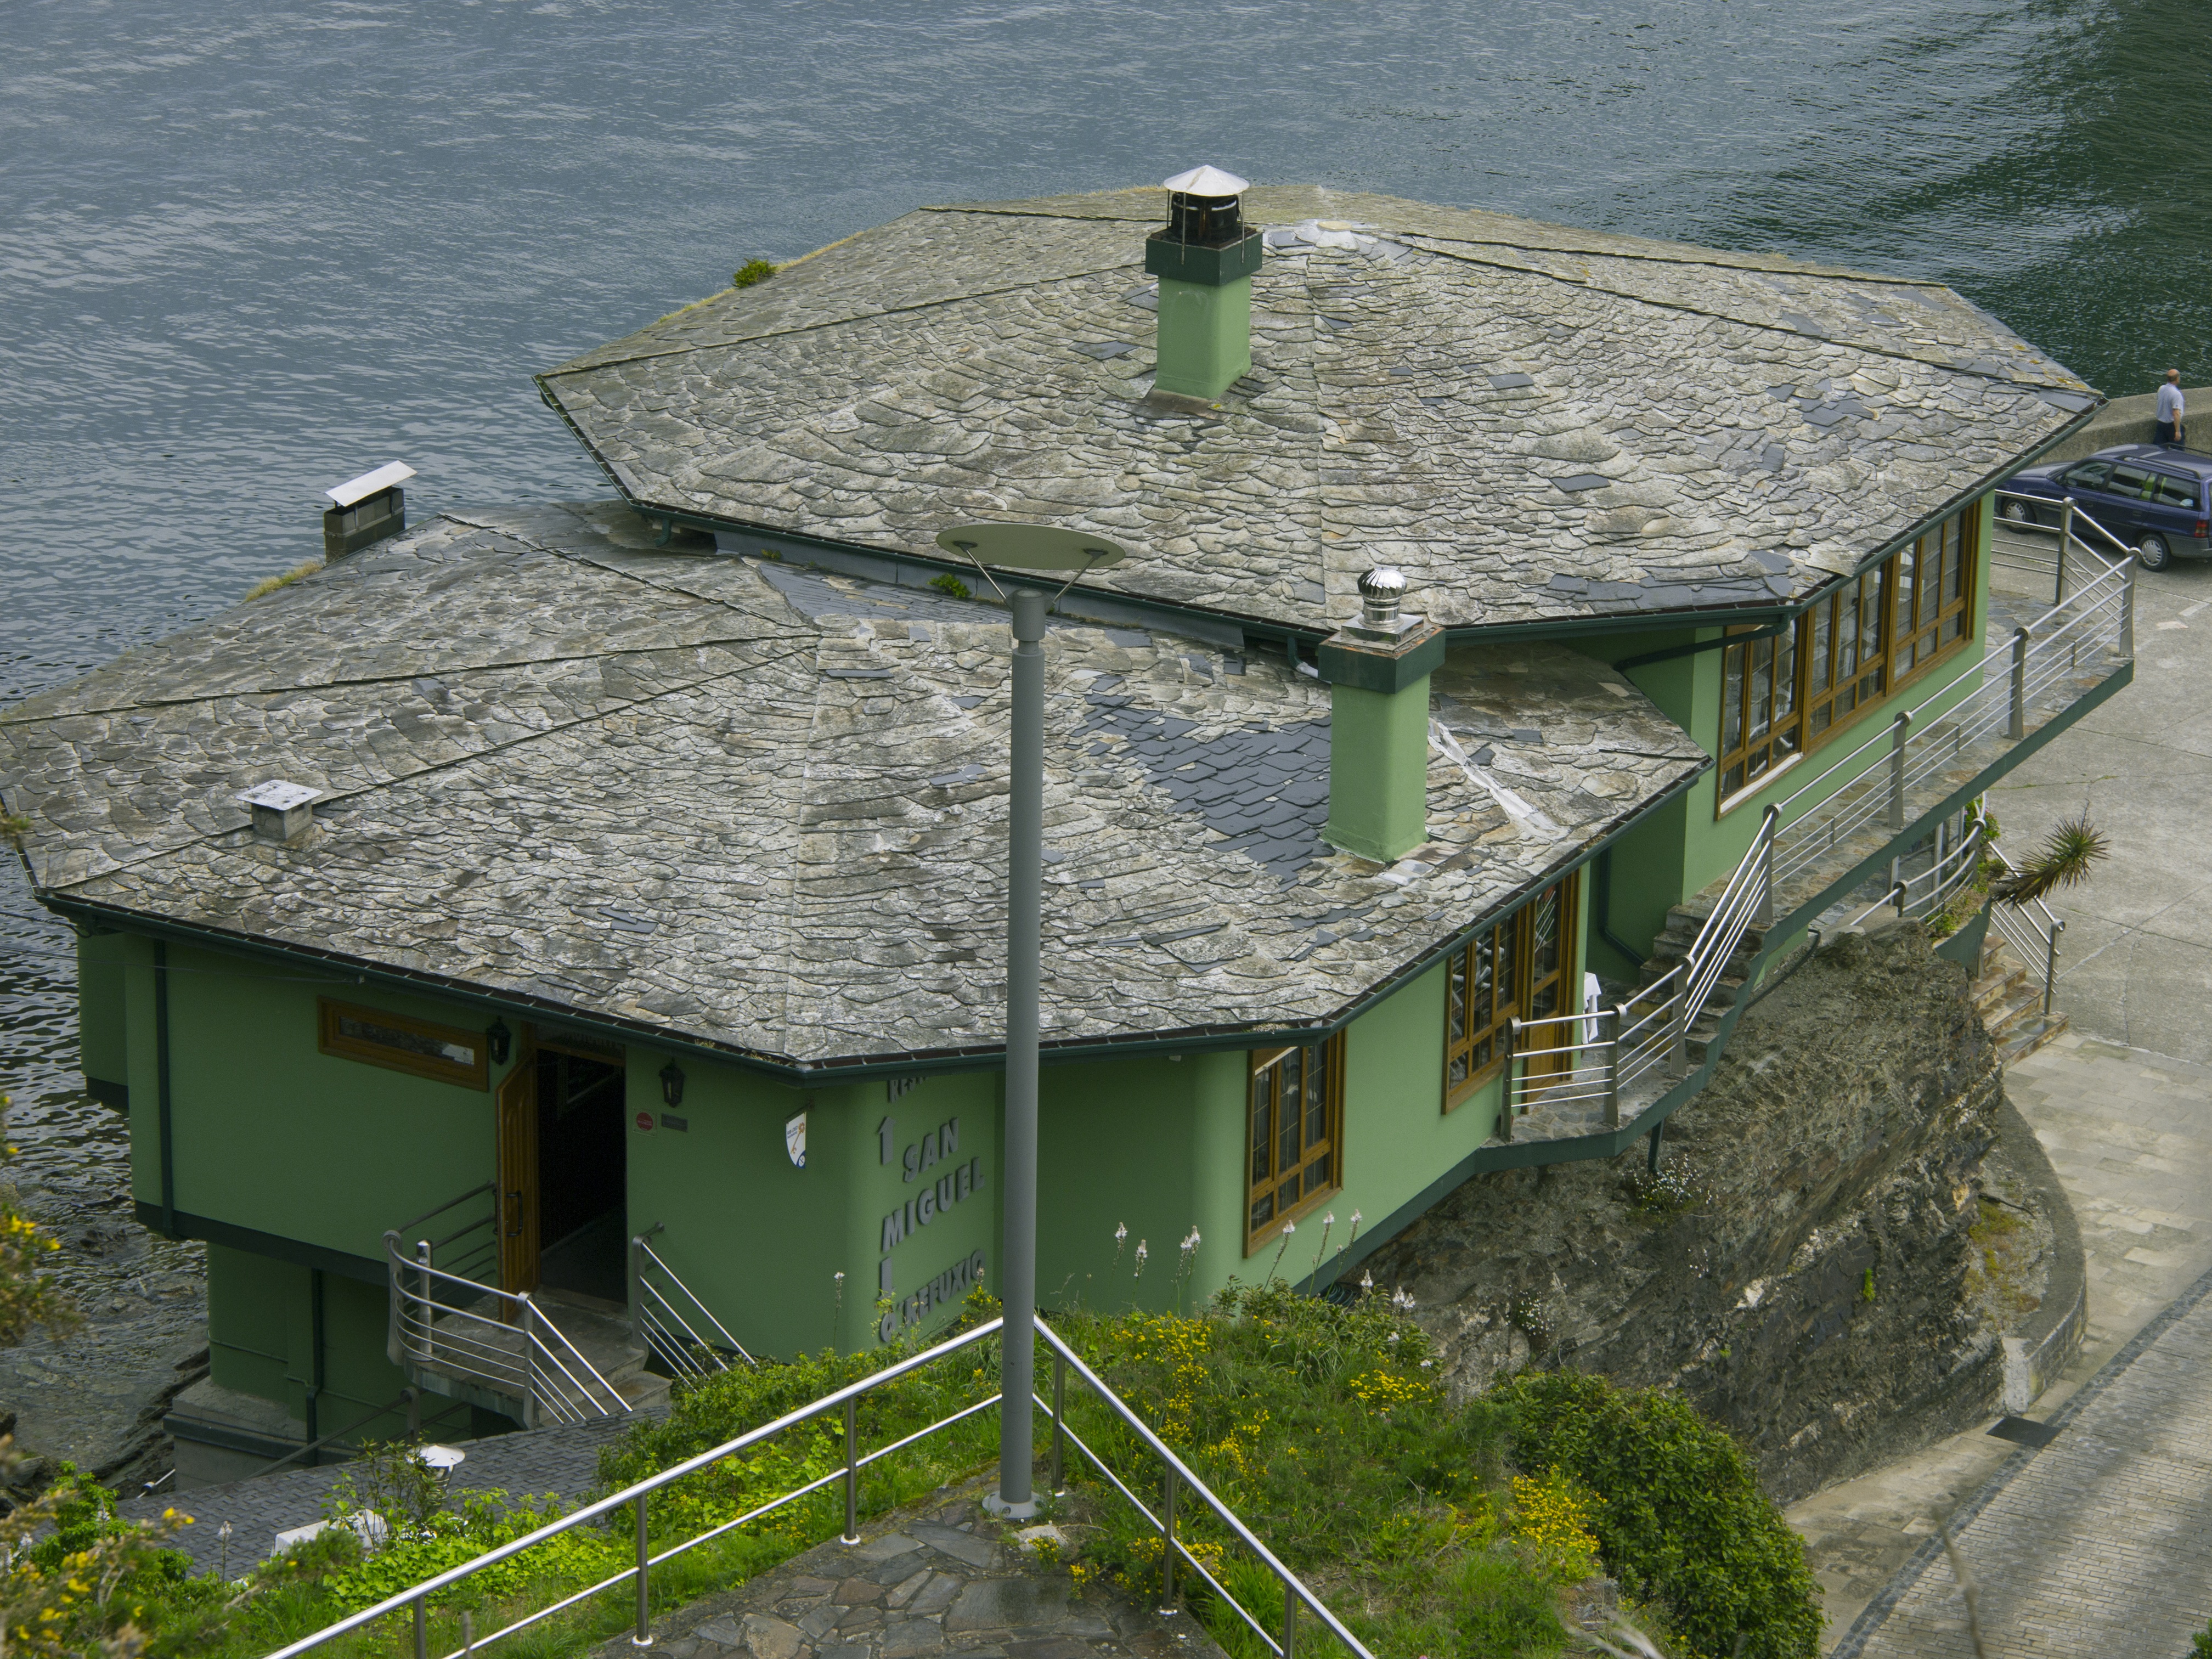
sea, house, roof, restaurant, cottage, outdoor structure, ribadeo lugo